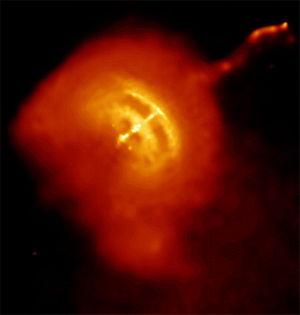
En astronomie, une nébuleuse de vent de pulsar, en abrégé PWN, ou un plérion, est un rémanent de supernova dont l'intensité décroît du centre au bord. On parle également de rémanent « plein ».
PSR B0833-45, plus connu sous le nom de pulsar des Voiles, est un jeune pulsar situé dans la constellation des Voiles. Il est situé à 959 années-lumière de la Terre.